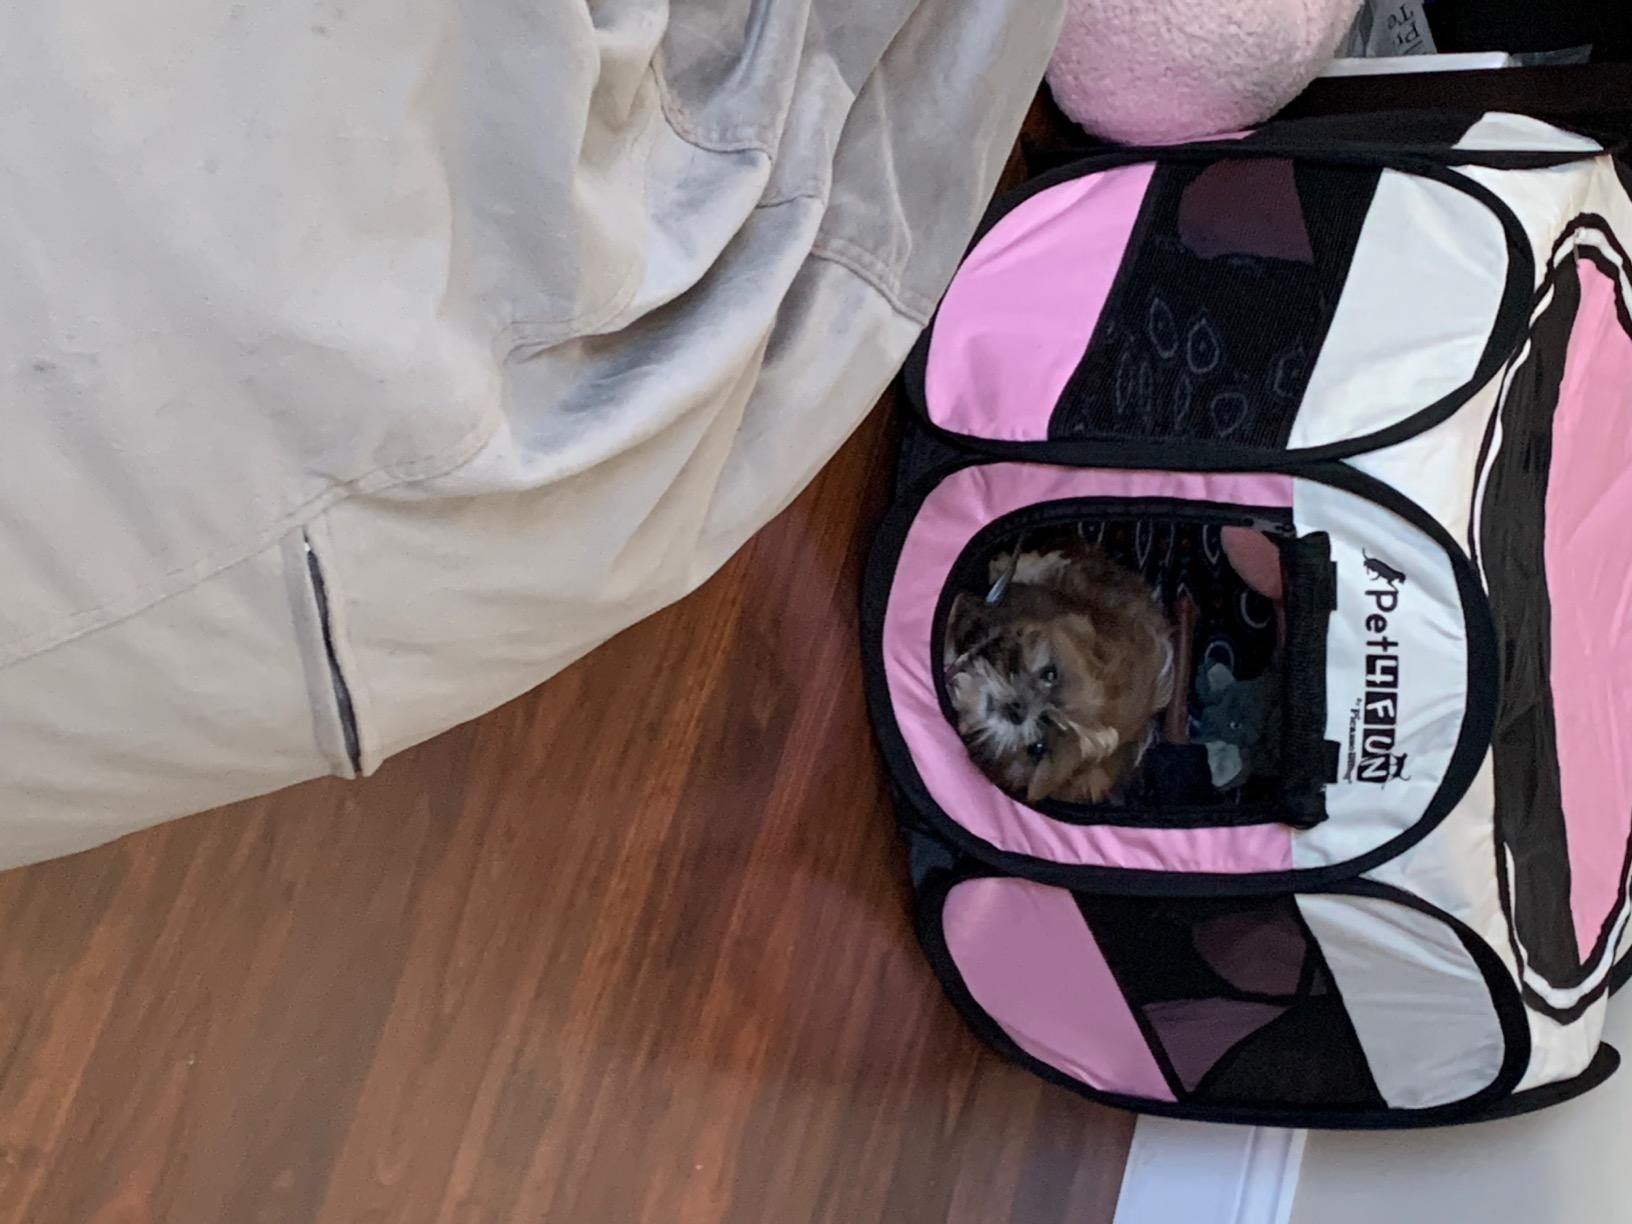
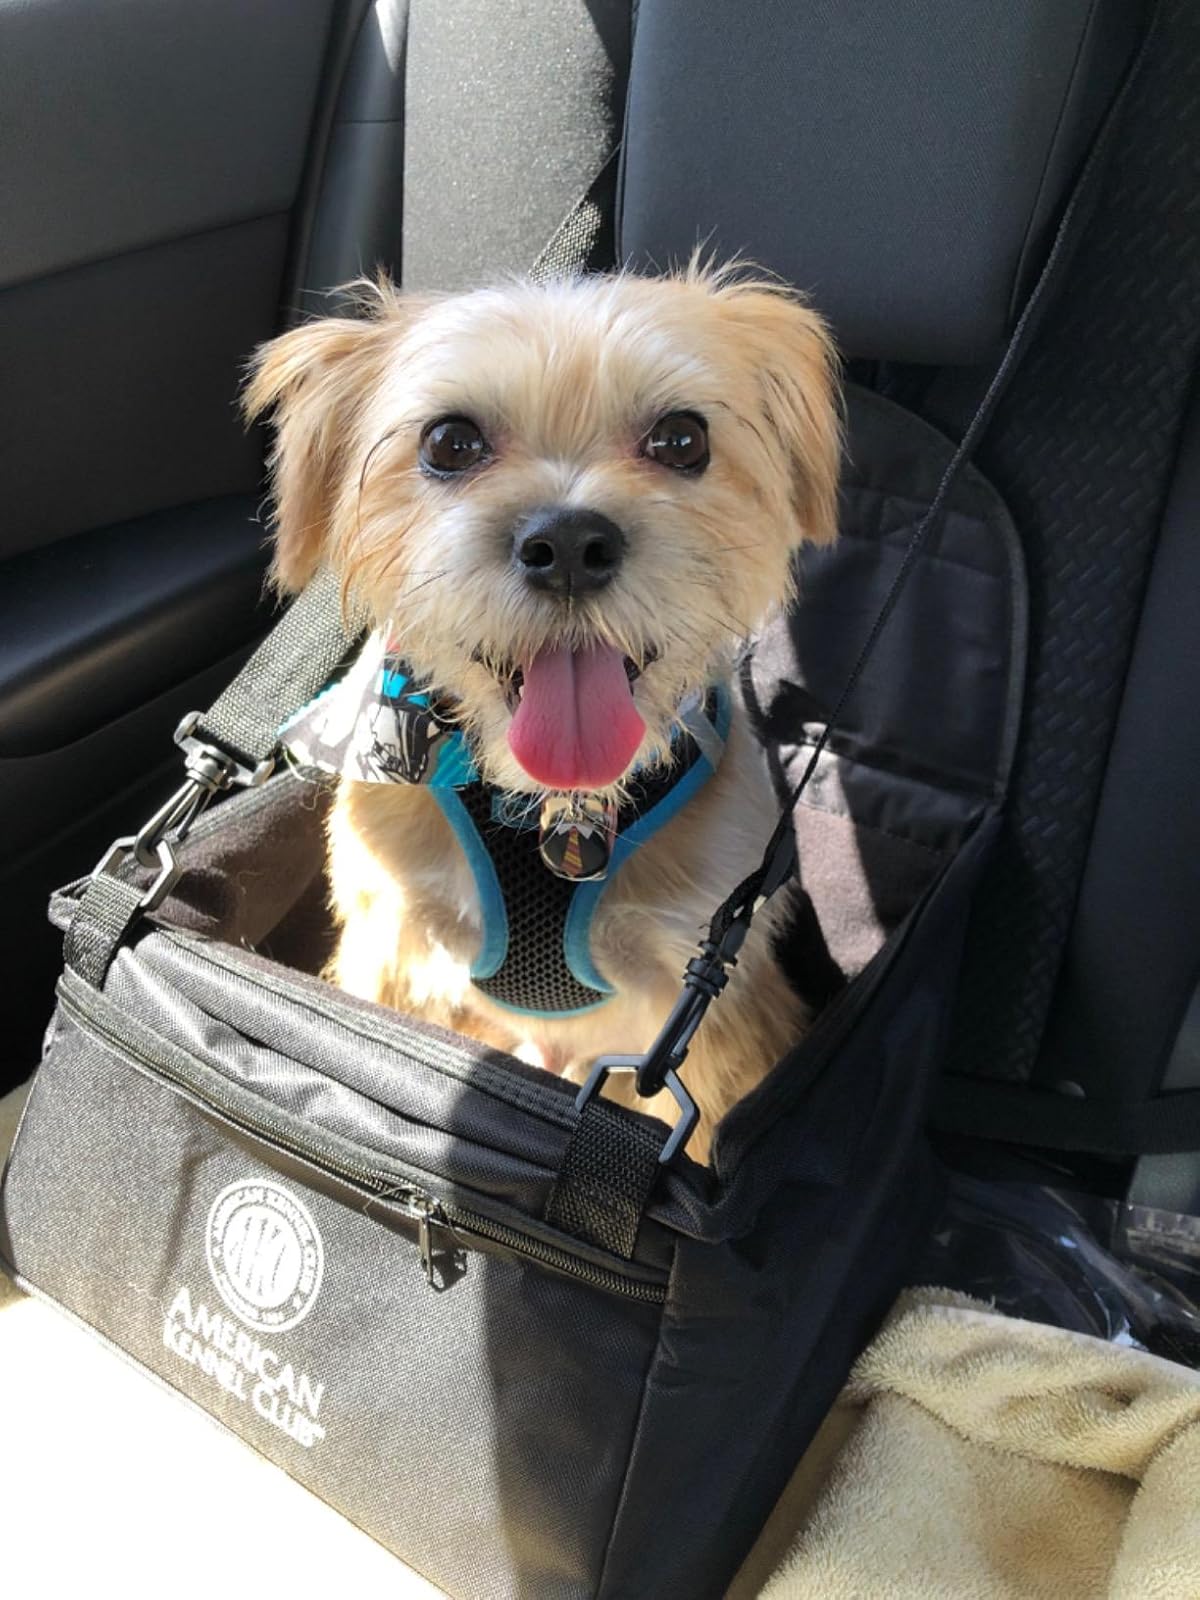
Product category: items_kennel
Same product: no